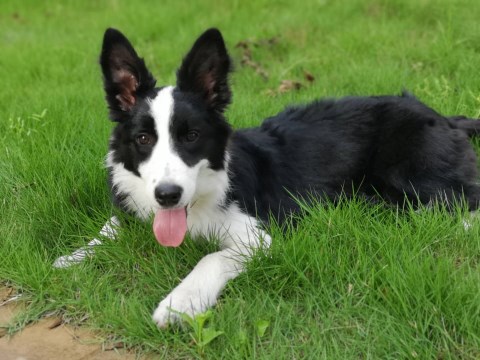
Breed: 2594-n000109-Border_collie